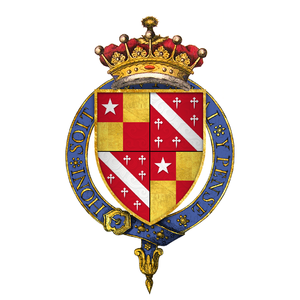
John de Vere, 13ᵉ comte d'Oxford, est un noble et militaire anglais de la Guerre des Deux-Roses.
John de Vere, 12ᵉ comte d’Oxford, exerça les fonctions de conseiller de la Couronne et de juge pour l'East Anglia sous la régence et le règne de Henri VI. Rallié au parti des Lancastre au milieu des années 1450, il fut arrêté et accusé de haute trahison et décapité à Tower Hill.
Richard de Vere est un baron anglais né le 15 août 1385 et mort le 15 février 1417.